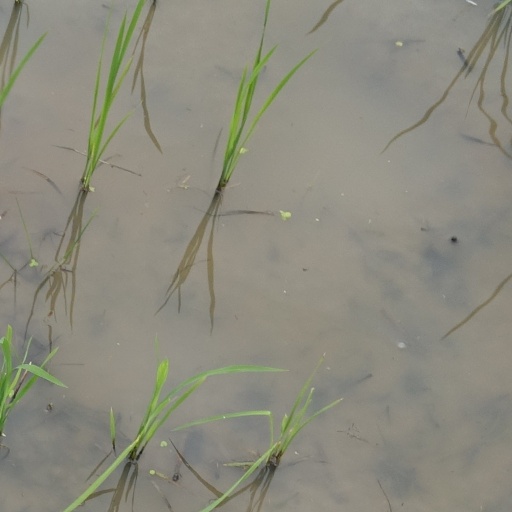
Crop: rice